Ablepharus rueppellii

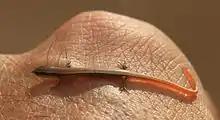
Rüppell's snake-eyed skink (young), Judaean Mountains 2014

Few threats exist to the species as a whole, though deforestation and loss of traditionally farmed orchards may affect specific populations. The species is protected by legislation in Israel.